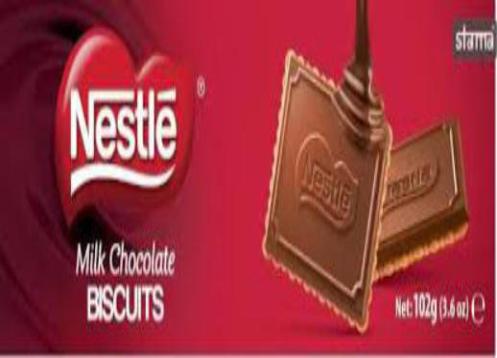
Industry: Food